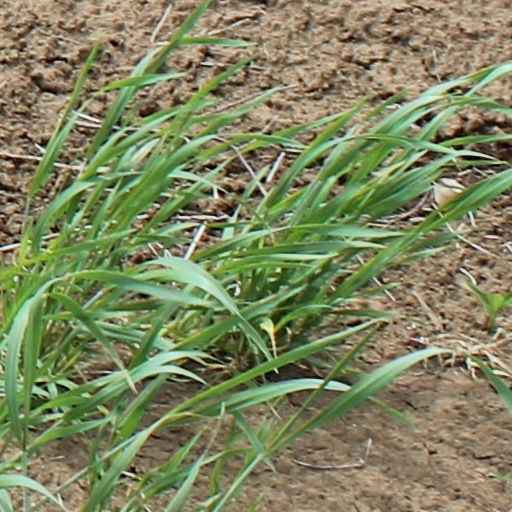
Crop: wheat